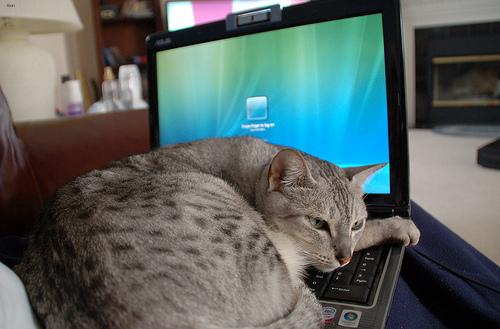
Breed: Egyptian Mau